The Best Science Fiction of the Year 6

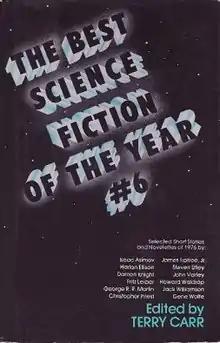
hardback edition

The Best Science Fiction of the Year #6 is an anthology of science fiction short stories edited by Terry Carr, the sixth volume in a series of sixteen. It was first published in paperback by Del Rey Books and in hardcover by Holt, Rinehart and Winston in July 1977.